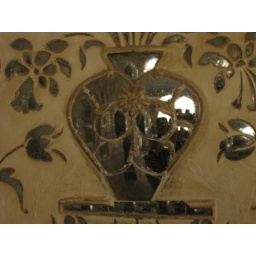
the glass murals in the castle